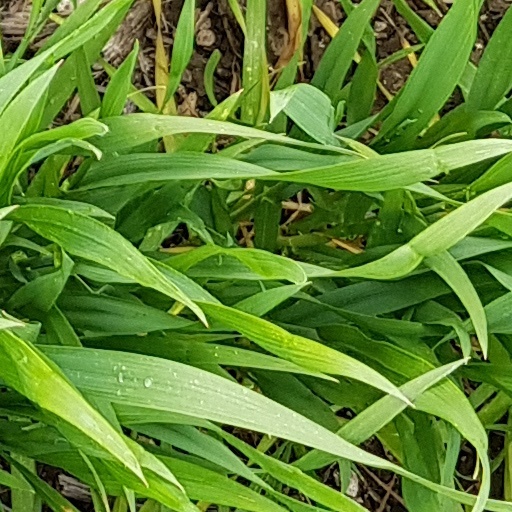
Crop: wheat